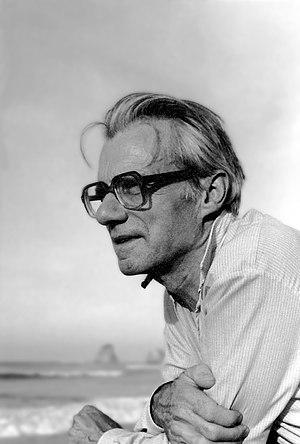
Jacques Perrin de Brichambaut – ornithologue Français (1920-2007) Origine
Jacques Perrin de Brichambaut est un ornithologue français.